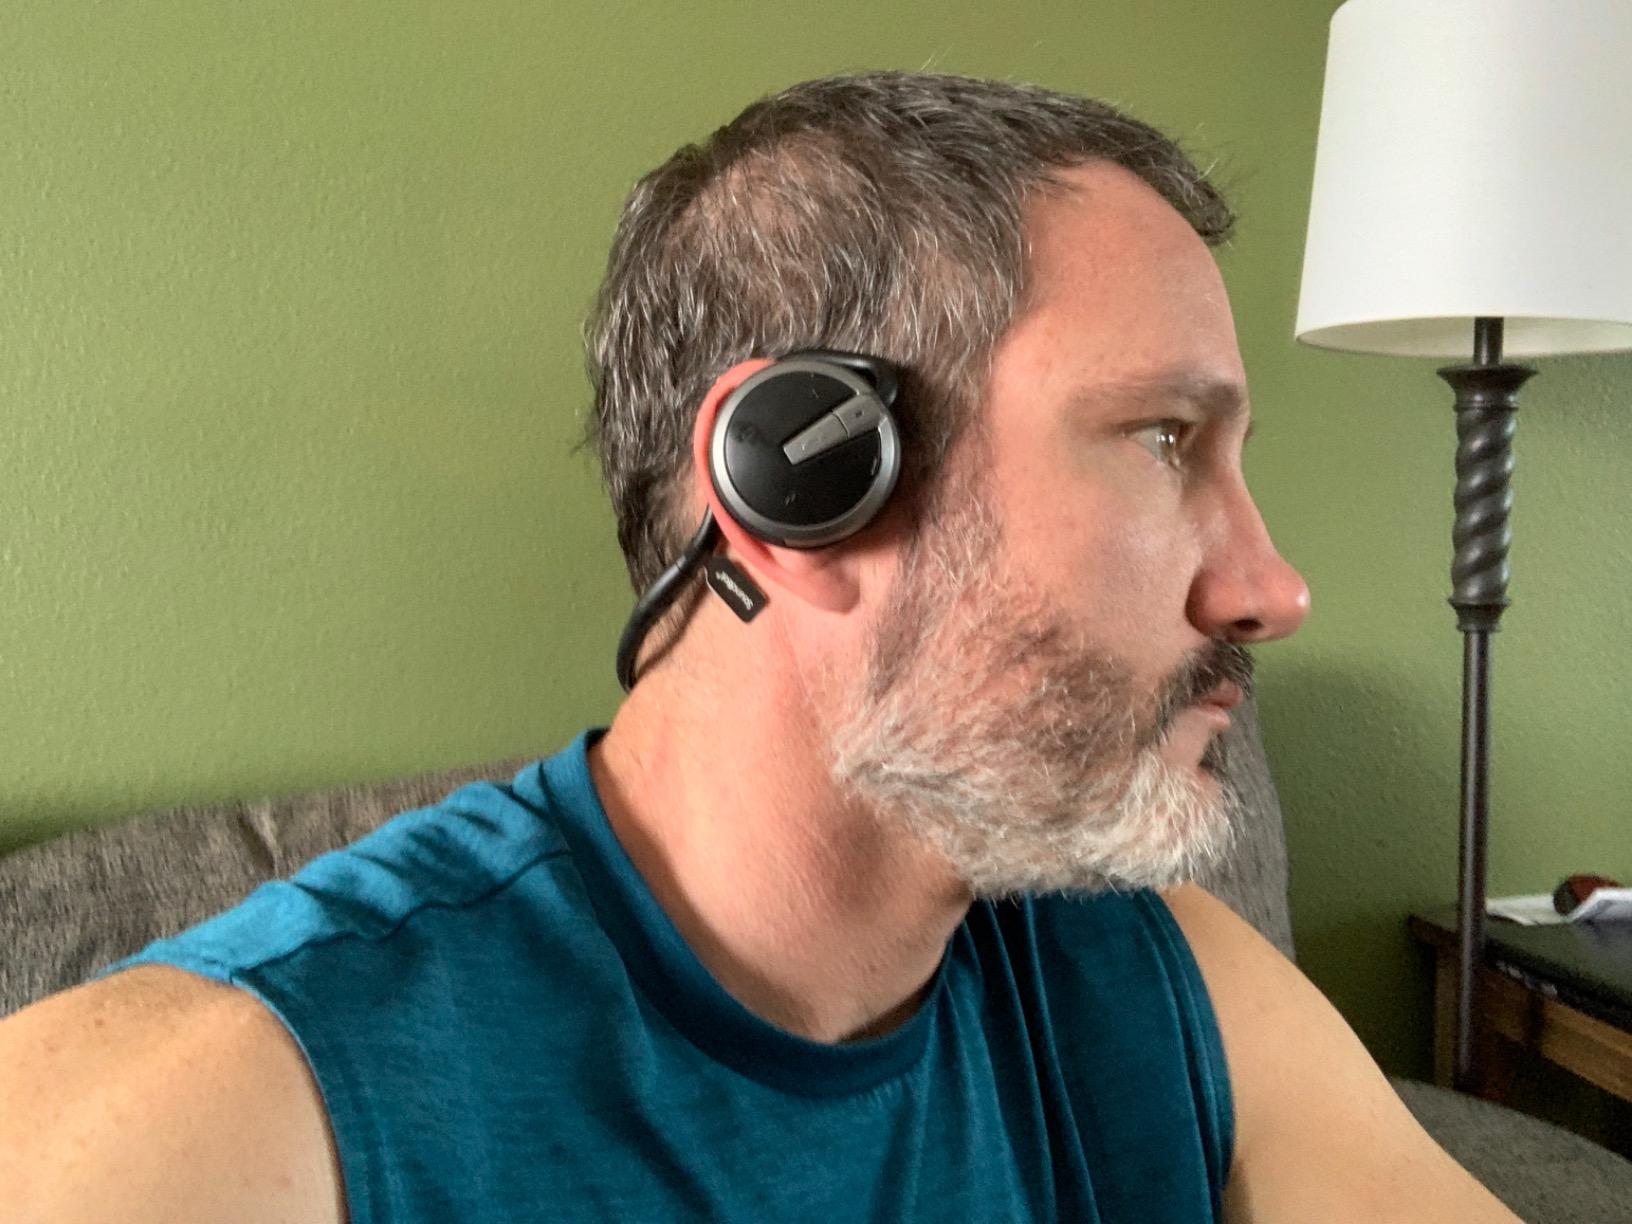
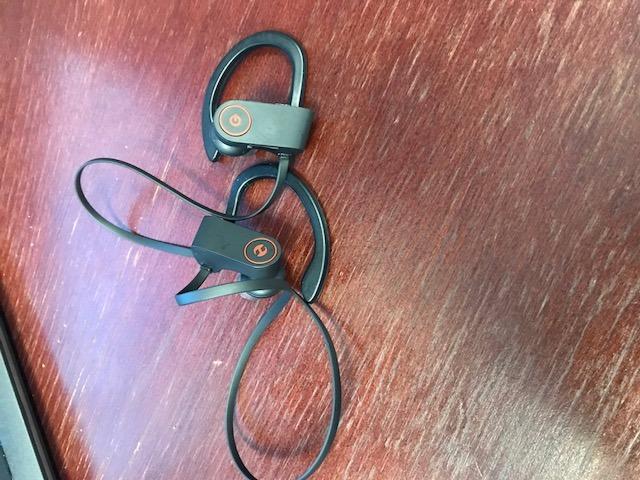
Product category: headphones
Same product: no